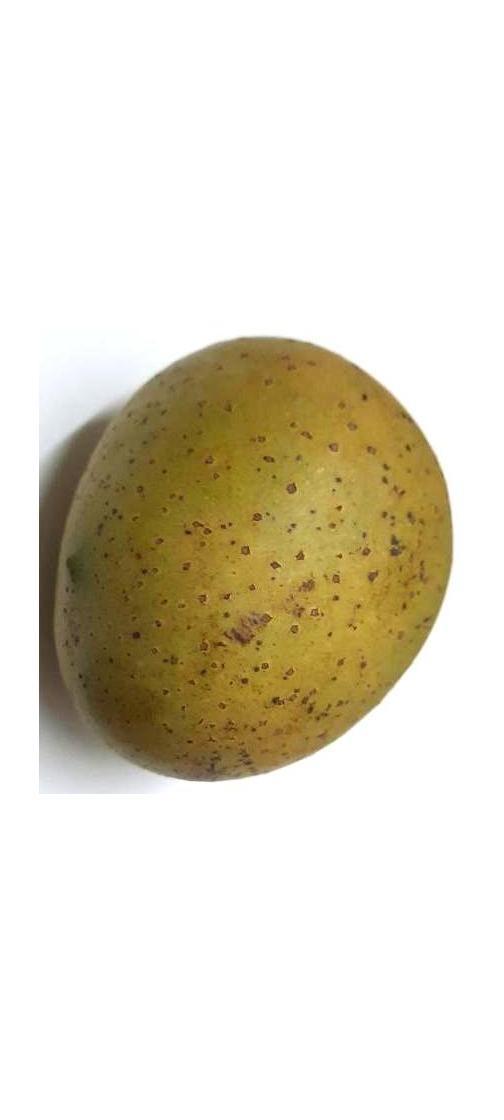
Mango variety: Gourmoti